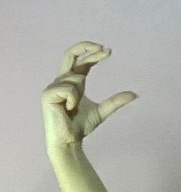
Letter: thal